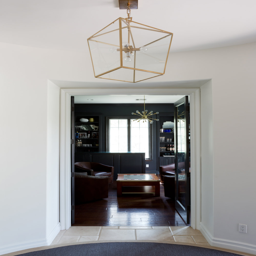
entry into the game room and immediately to your right upon passing through the front door .